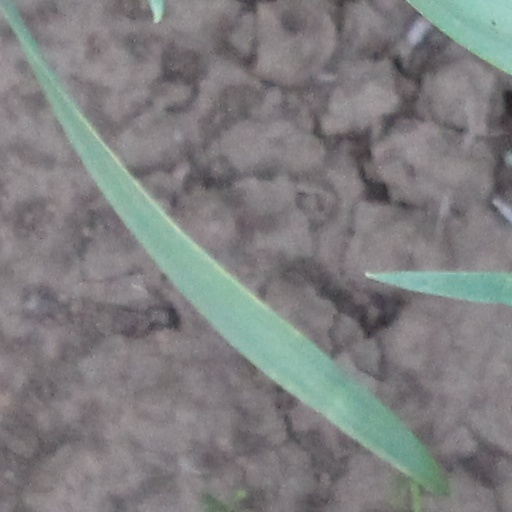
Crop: wheat